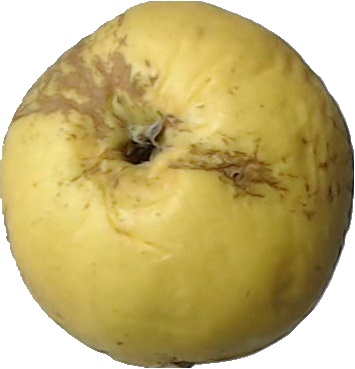
Label: apple_golden_1